Moylough Belt-Shrine

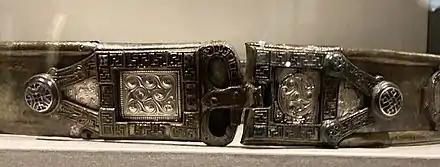
Detail of the buckle joining the two front segments, with silver inlay panels and glass studs on either side.

The belt is defined by the false buckle joining the two front segments. Each of these segments contains a large red and blue glass stud, and settings for silver die-stamped rectangular panels; a rare form of metalwork decoration for the period. Five of the panels survive, including two near the hinges, and two forming the false buckle and counter-plate. The glass medallions are unusually large, perhaps their size served to hide the joint-plate and rivets linking the visible metal sheets.